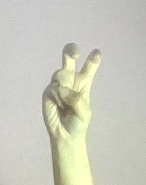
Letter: toot